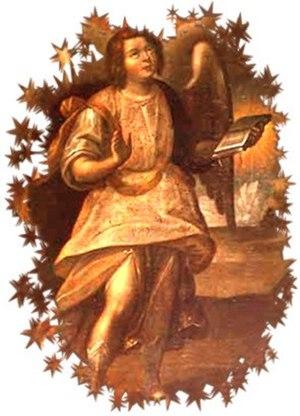
Jéhudiel est l'un des sept archanges de l'orthodoxie orientale traditionnelle et des rites orientaux de l'Église catholique. Son nom signifie "louange de Dieu". Il porte les symboles de pouvoir et d'autorité. Jéhudiel symbolise le travail dans n'importe quel domaine ou niveau de responsabilité, consacré à la gloire de Dieu. Jéhudiel a été mentionné pour la première fois dans le Livre d'Hénoch entre -130 et -68. Jéhudiel est souvent représenté avec une couronne qu'il tient à la main droite et avec un fouet à la main gauche.